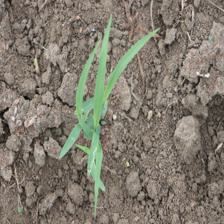
Label: Sorghum